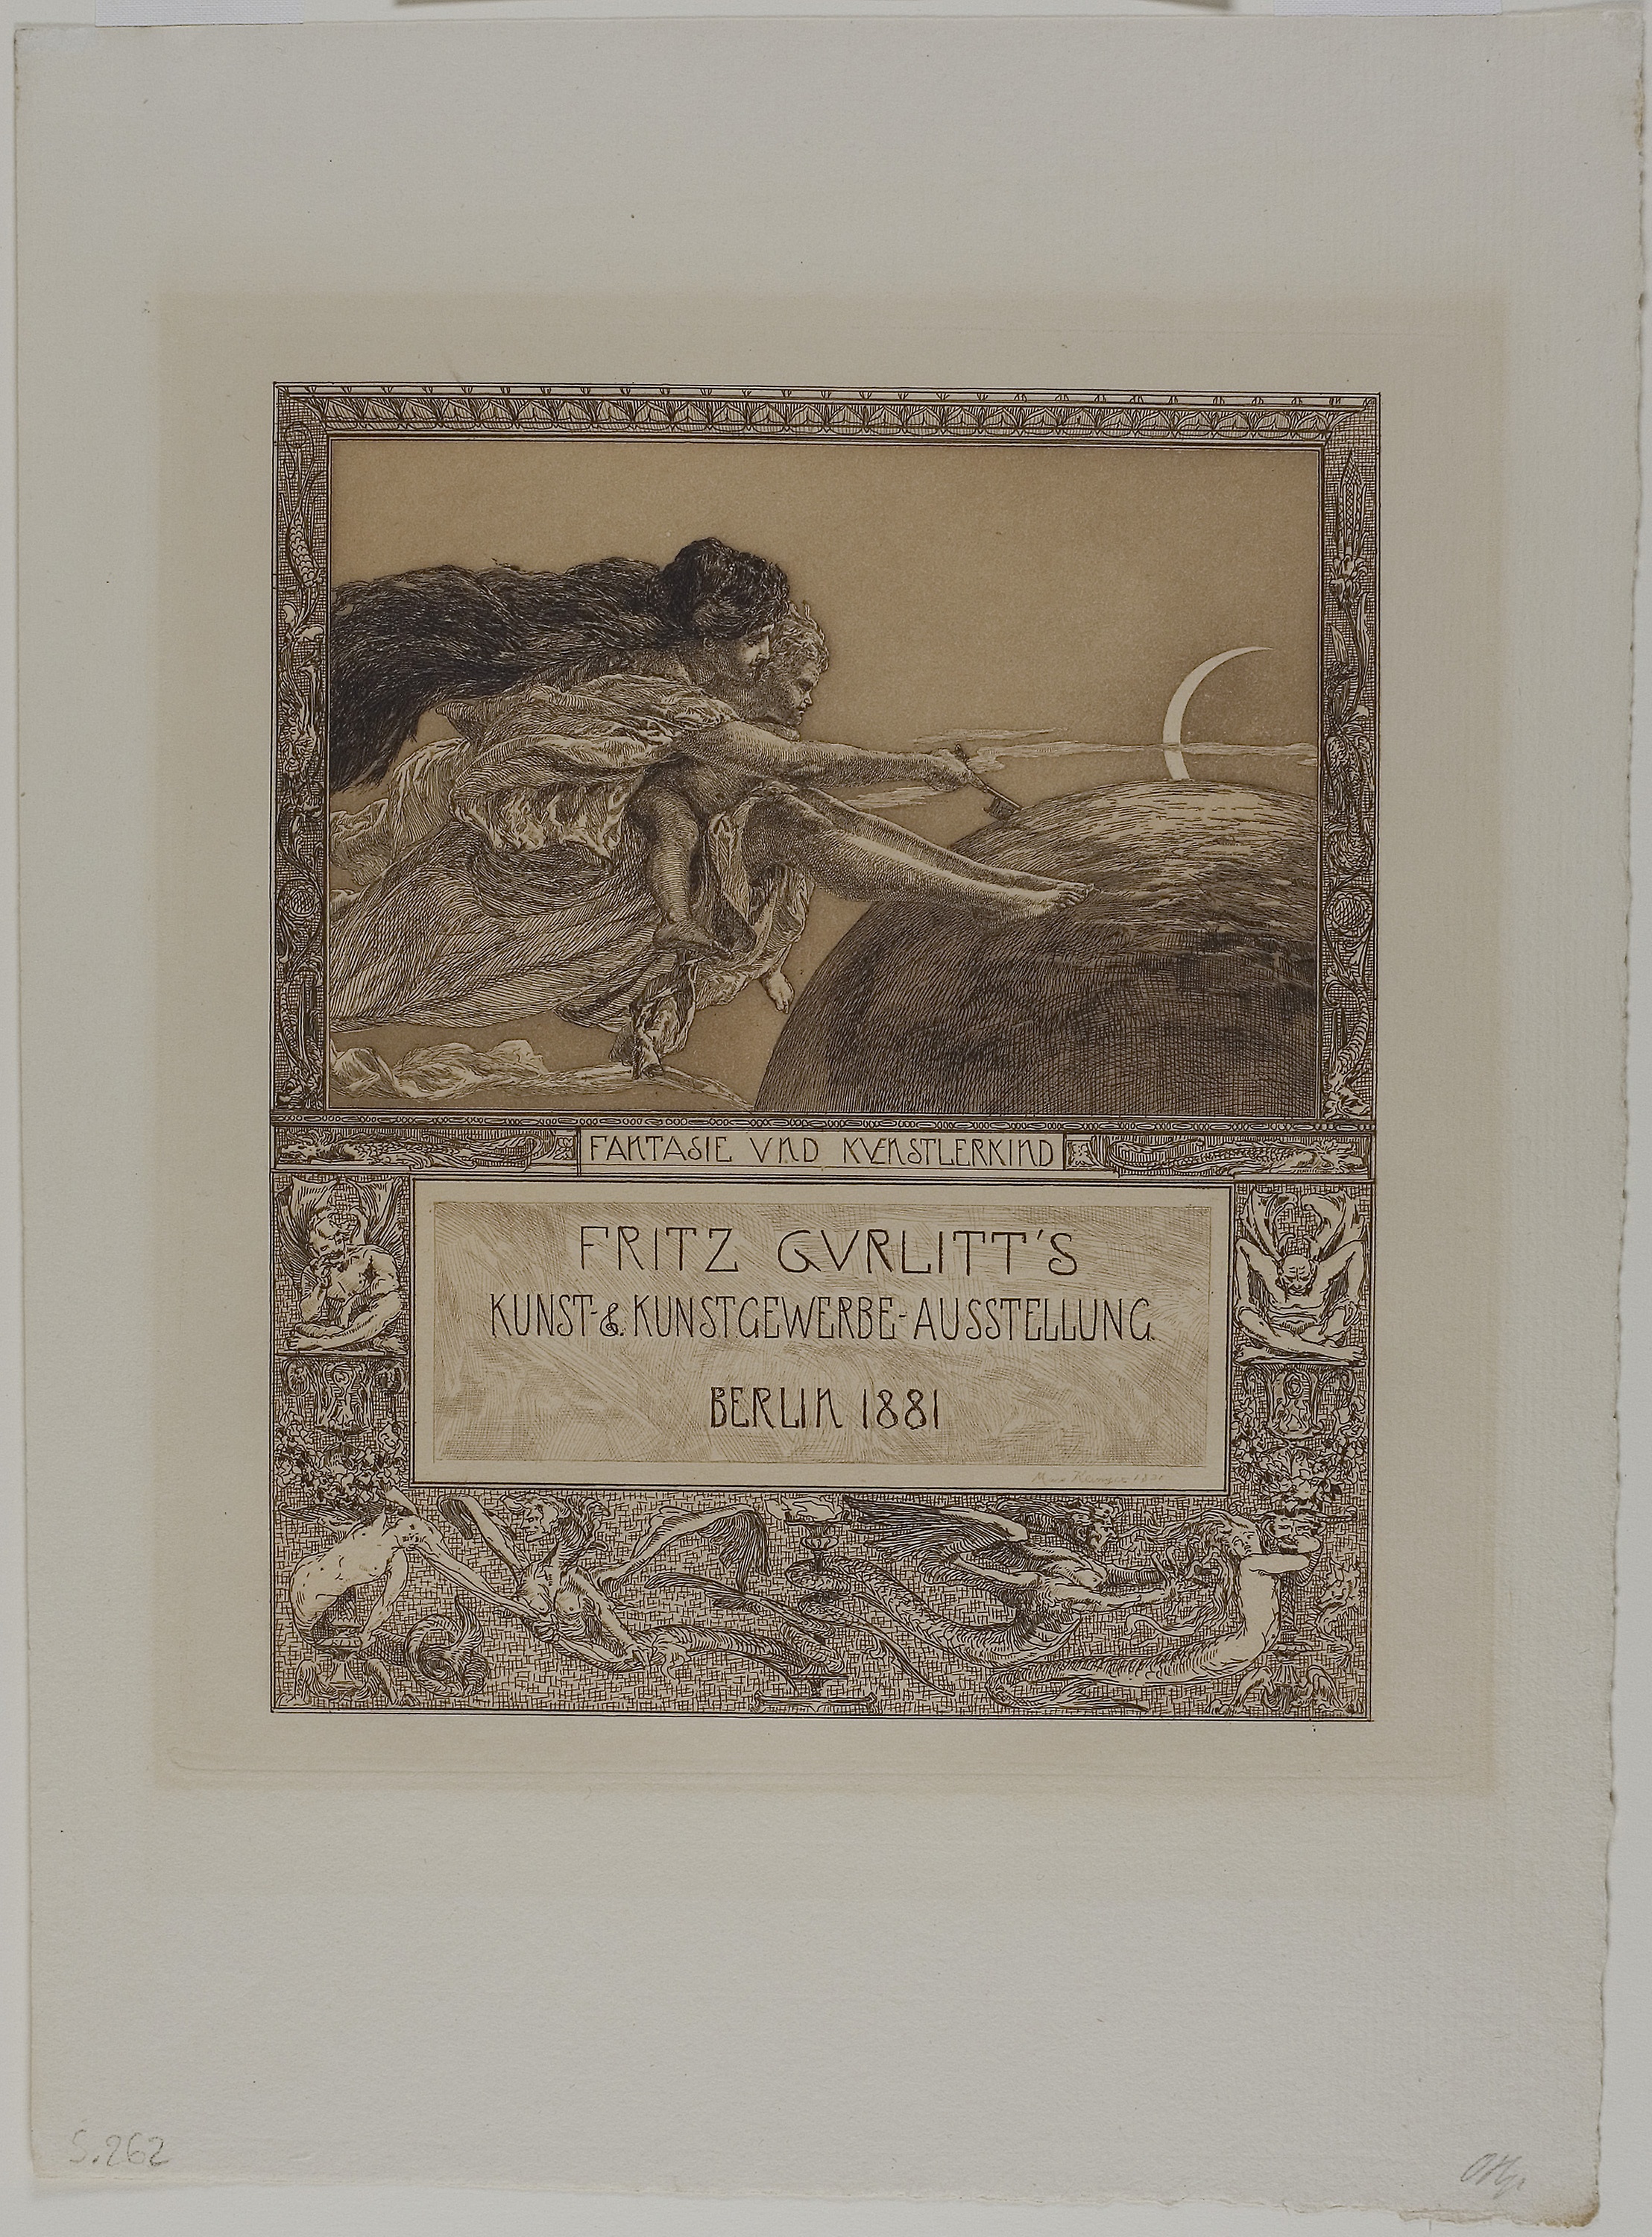
picture frame, artwork, art, history, modern art, painting